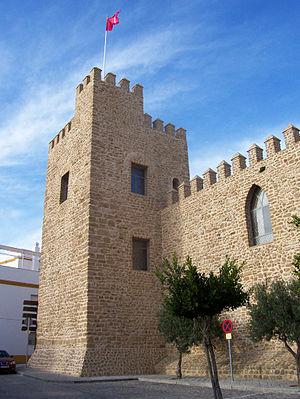
Cette liste non exhaustive répertorie les principaux châteaux en Espagne. Ils sont classés par communauté autonome.